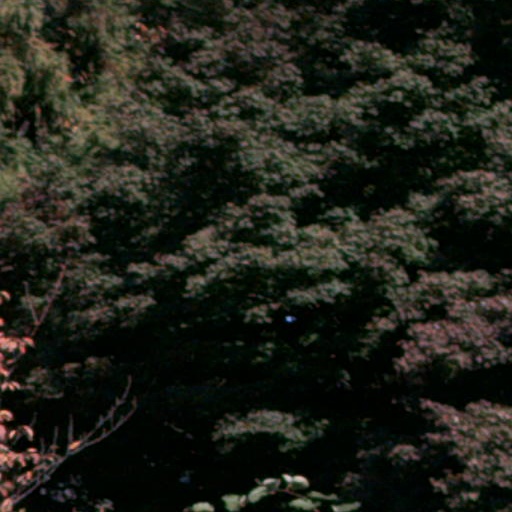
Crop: cassava